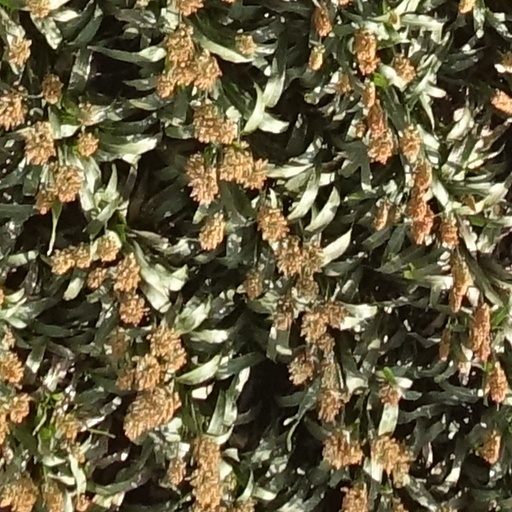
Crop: sorghum